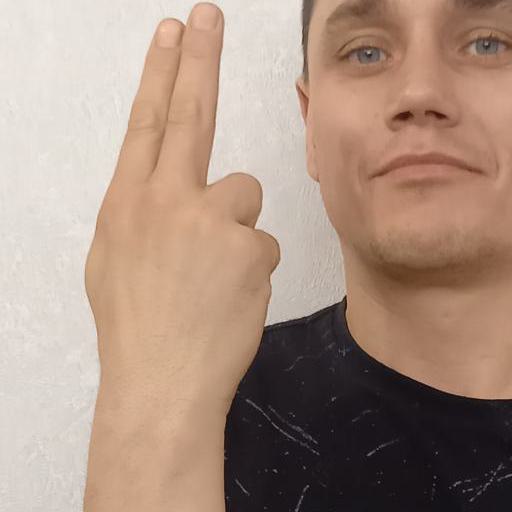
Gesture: two_up_inverted